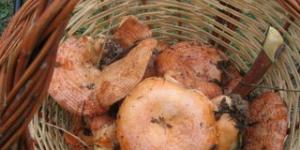
cocido madrileno